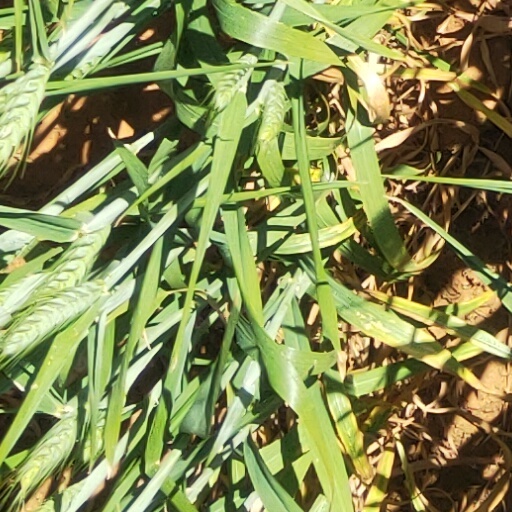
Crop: wheat